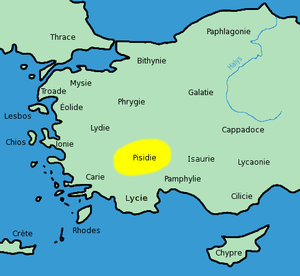
Carte de la Pisidie
La Pisidie est une région historique de l'Asie Mineure, caractérisée par de grands lacs et située dans l'actuelle Turquie, entre les régions antiques de Phrygie au Nord, d'Isaurie à l'Est, de Pamphylie au Sud-Est, de Lycie au sud, de Carie au Sud-Ouest et de Lydie au Nord-Ouest. Ses limites exactes ont en revanche évolué selon les époques et les gouvernements.